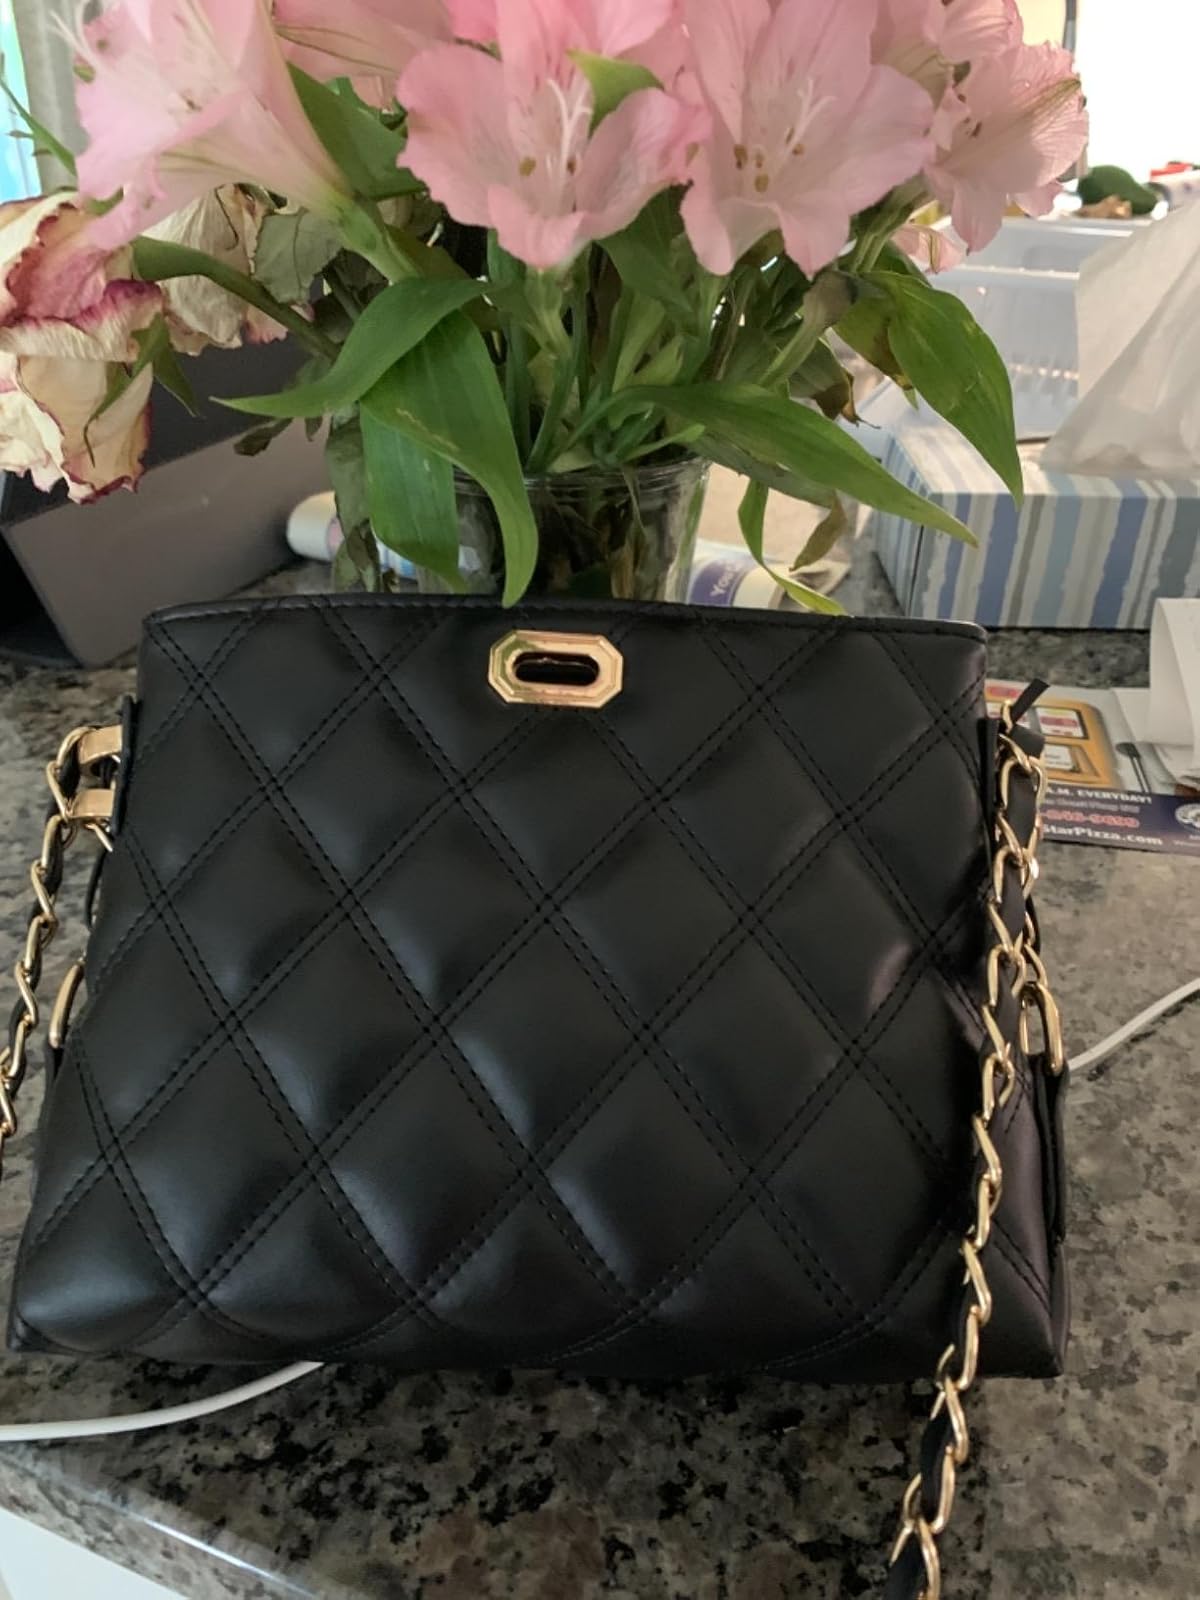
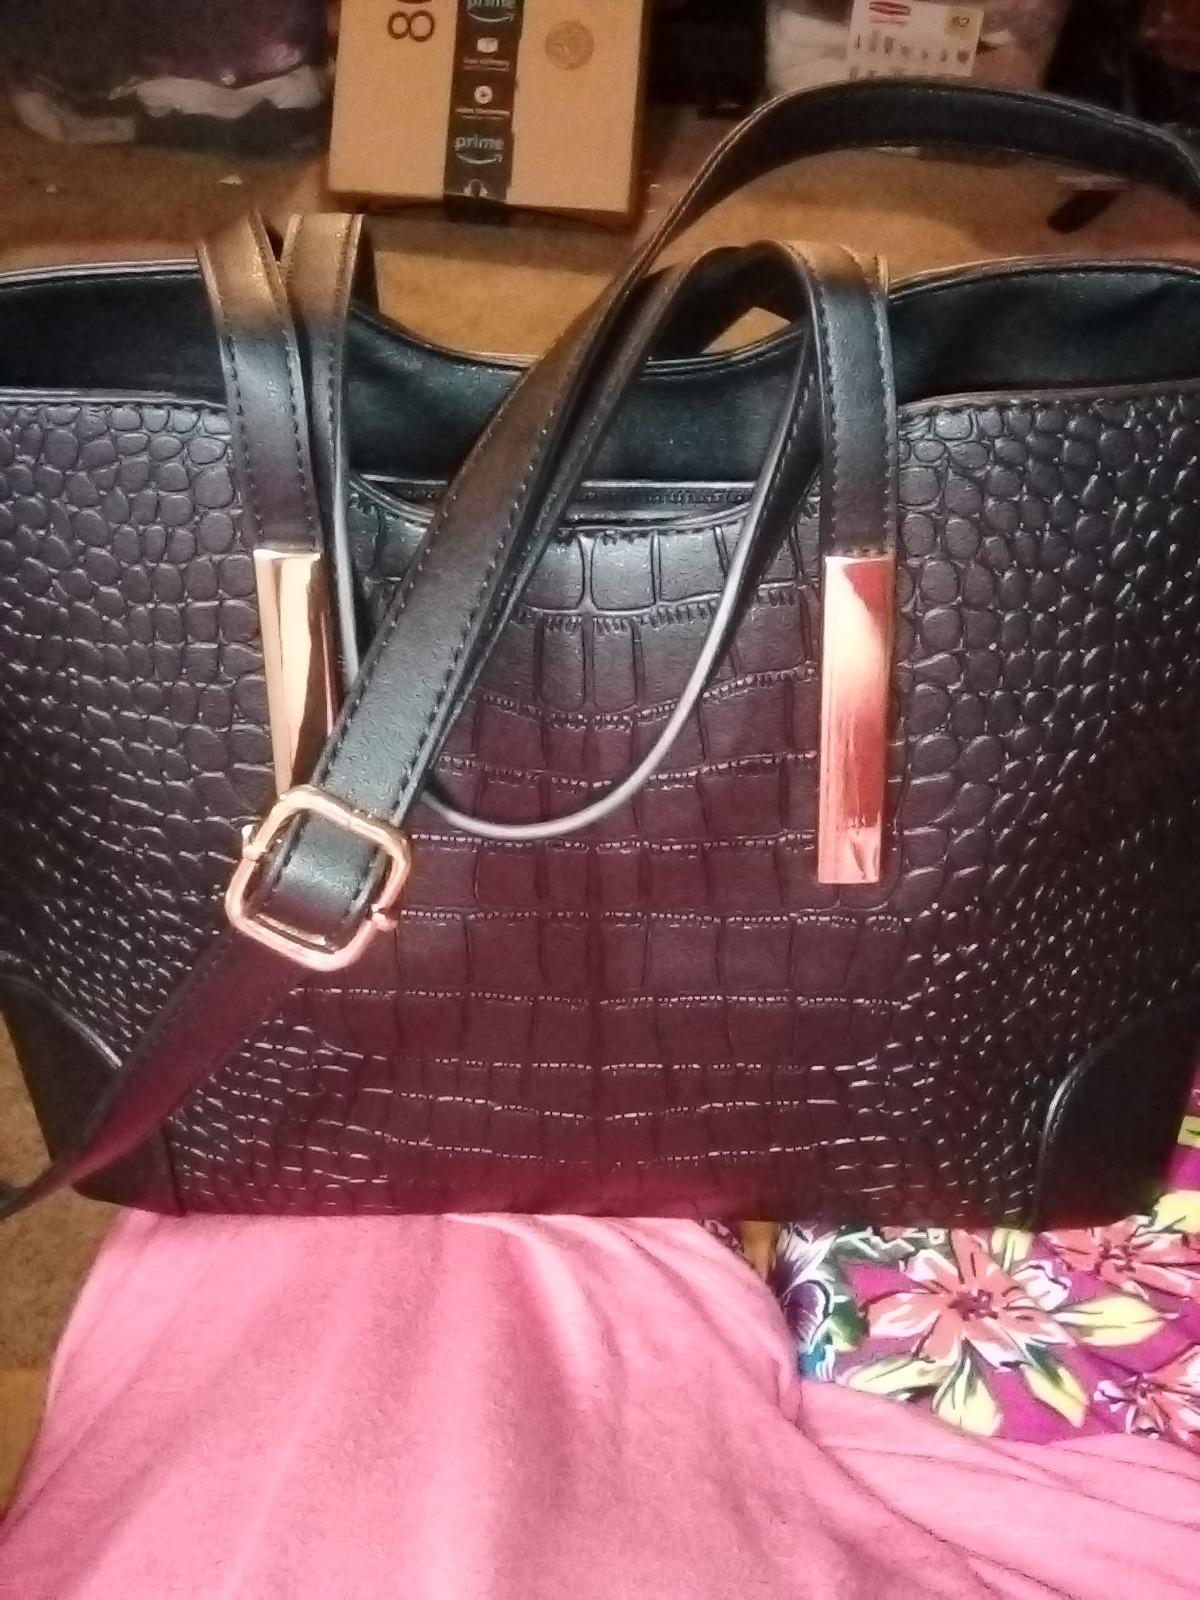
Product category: accessories_handbag
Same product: no